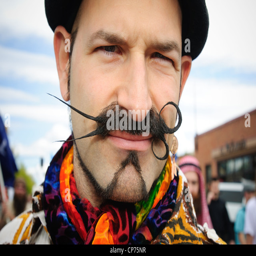
competitor with his moustache styled